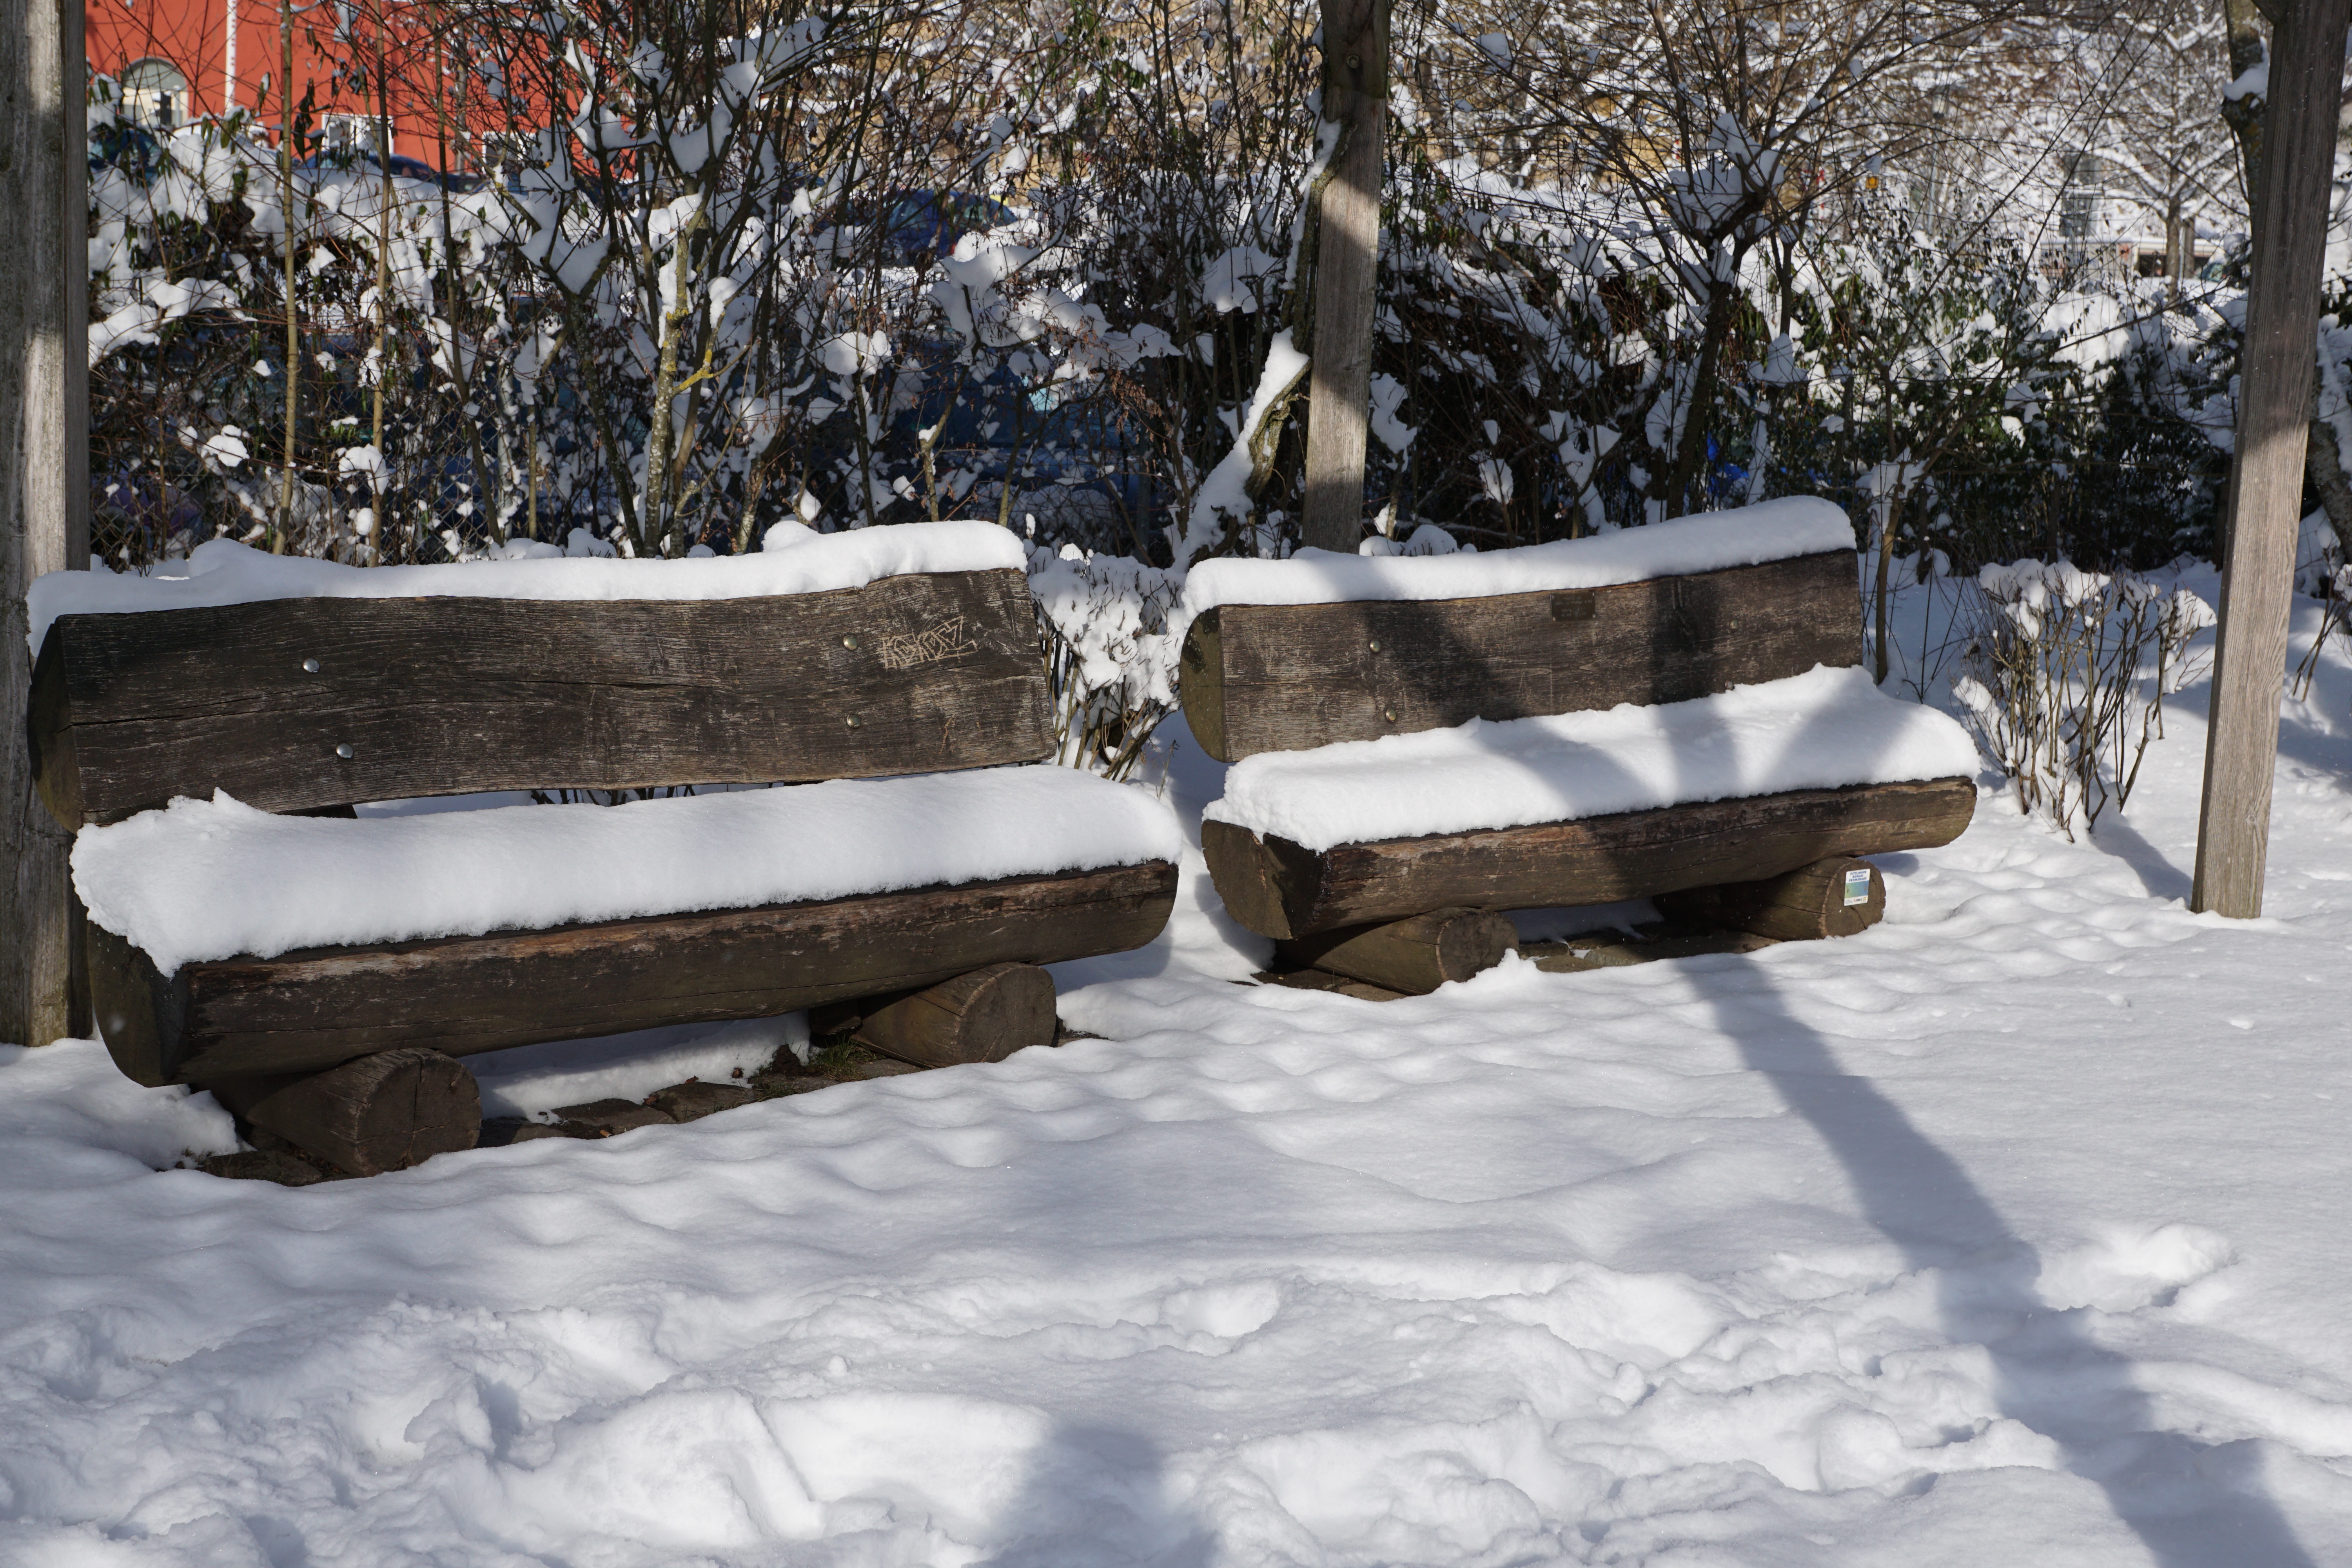
snow, winter, ice, weather, season, bank, footwear, germany, silent, tuttlingen